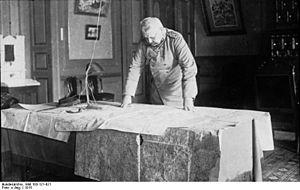
Paul von Hindenburg est un militaire et homme d'État allemand, né le 2 octobre 1847 à Posen et mort le 2 août 1934 au manoir de Neudeck. Du fait de son prestige et de sa longévité, il joua un rôle important dans l'histoire de l'Allemagne.